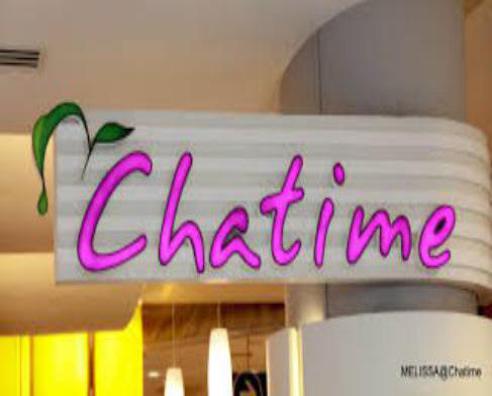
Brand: chatime
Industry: Food